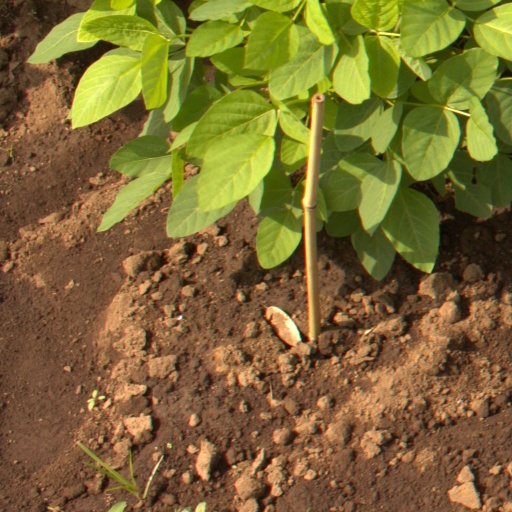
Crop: soybean